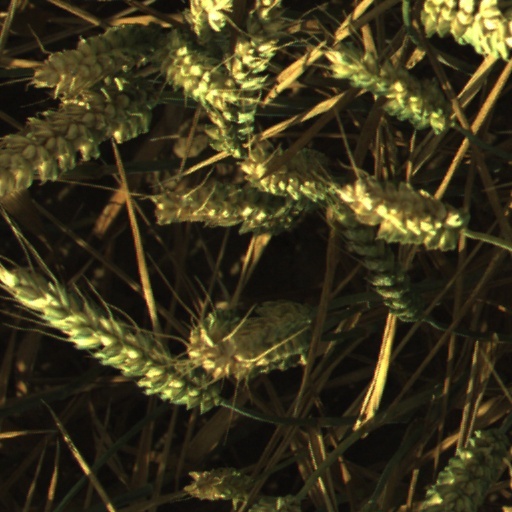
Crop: wheat